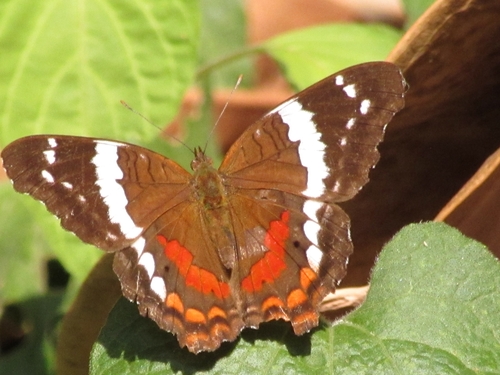
Scientific name: Anartia fatima
Common name: Banded peacock
Family: Nymphalidae
Order: Lepidoptera
Pollinator type: Primary pollinator
Habitat: Open areas and gardens
Geographic range: South America
Conservation status: Least Concern